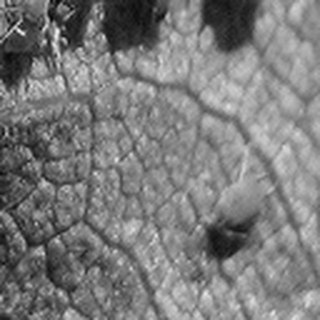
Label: cotton_aphids